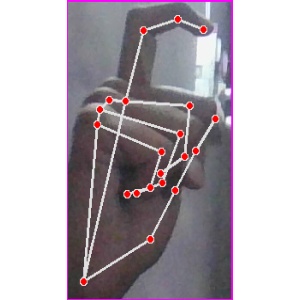
अक्षर: ट